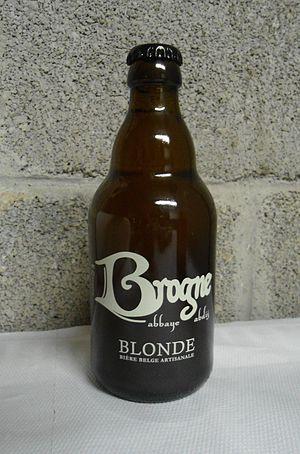
Bière de l'Abbaye de Brogne
L'abbaye Saint-Gérard de Brogne était, autrefois, un monastère de moines bénédictin situé à Saint-Gérard dans la province de Namur, en Belgique. Fondé par la volonté de Gérard de Brogne en 919, il fut construit en 923, resté de dimension modeste jusqu'au XVᵉ siècle, détruit en 1525 du fait des guerres de religion, rattaché à la mense épiscopale de Namur en 1566, puis fermé en 1795.